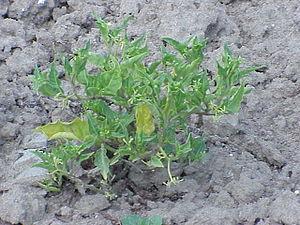
Avec environ 1400 espèces, le genre Solanum est le plus riche en espèces de la famille des Solanaceae et l'un des plus grands des angiospermes.